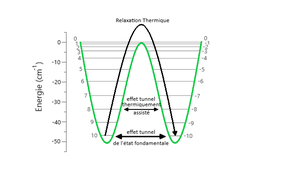
Différentes façons de retourner l'aimantation.
Un aimant monomoléculaire ou nano-aimant moléculaire, appelé aussi SMM, de l'acronyme anglais Single Molecule Magnet, est une molécule faisant partie des composés de coordination qui a un comportement superparamagnétique: c'est un aimant uniquement en dessous d'une certaine température dite de blocage. Les aimants monomoléculaires sont des macromolécules, c'est-à-dire composés de 100 à 1 000 atomes.